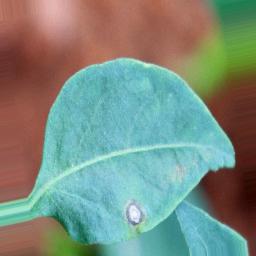
Label: cercospora